Sunny Happiness

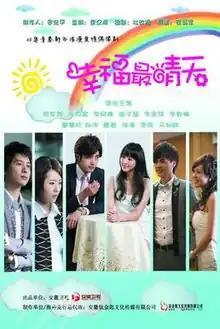
Promotional poster

Sunny Happiness is a 2011 Chinese–Taiwanese co-produced television series starring Mike He and Janine Chang. The series was aired in China on Anhui TV and in Taiwan on CTV. The series is part of a Taiwanese drama trilogy which consists of "Happy and Love Forever" (2010) and "Happy Michelin Kitchen" (2012).